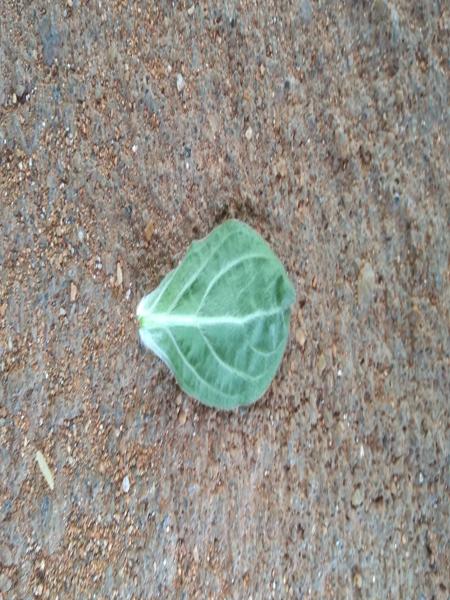
Plant: Globe Amarnath